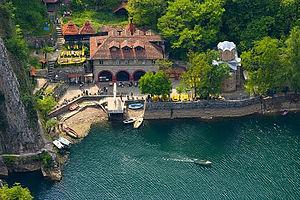
Le monastère Saint-André est un monastère orthodoxe situé dans la municipalité de Saraï, en Macédoine du Nord. Il se trouve dans la partie occidentale du mont Vodno, à quelques kilomètres au sud-ouest de Skopje et au bord de la Treska. Par ailleurs, le barrage qui a permis la création du lac Matka se situe à proximité. Il a été fondé en 1389 par Andrijaš, un des deux fils du roi Vukašin.
La Macédoine du Nord est divisée depuis 2009 en huit régions statistiques qui n'ont aucun rôle politique ou administratif. Elles regroupent chacune une dizaine de municipalités. Elles ne correspondent pas à des réalités historiques et ne doivent pas être confondues avec les régions naturelles, qui se retrouvent par ailleurs parfois divisées par le tracé des régions administratives.
Le lac de Matka est un lac artificiel du nord de la Macédoine du Nord. Il est situé près du village de Matka, dans la municipalité de Saraï qui fait partie de la ville de Skopje, capitale du pays. Situé à 15 kilomètres du centre-ville, le lac est une destination touristique populaire, réputée pour son pittoresque et son patrimoine naturel et historique. On peut notamment y pratiquer la nage, le canoë et le kayak ainsi qu'y pêcher.